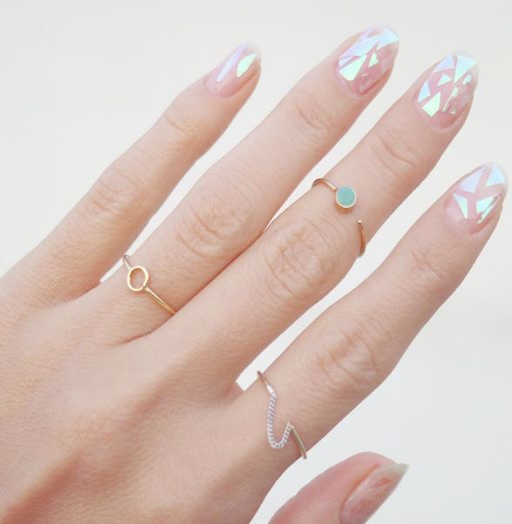
the trend recently picked up .